Nilai University

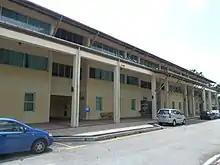
The university's campus in Nilai

Nilai University is a private university in Nilai, Seremban District, Negeri Sembilan, Malaysia. established in 1998, excels in teaching and learning. This commitment is underscored by 5-stars QS ratings in 6 categories and awarded as a specialist for MBA programme.